Bras d'honneur

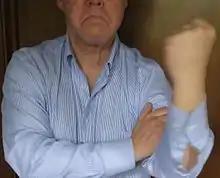
Physical demonstration of the bras d'honneur gesture

Bras d'honneur (From French) is an obscene gesture used to express contempt. It is roughly equivalent in meaning to phrases like "fuck you" or "up yours", similar to the finger gesture.